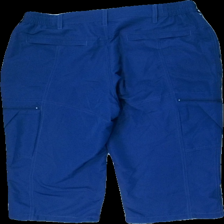
View: back
Type: Shorts
Category: Men
Brand: High Mountain
Colors: Blue
Material: 100% polyester
Cut: Regular
Size: 42
Season: All
Damage location: top center
Damage 2 location: bottom right
Damage 3 location: bottom left
Price range: 50-100
Recommended usage: Reuse